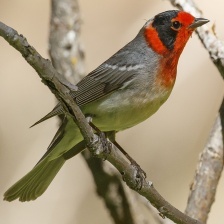
Species: RED FACED WARBLER
Scientific name: CARDELLINA RUBRIFRONS